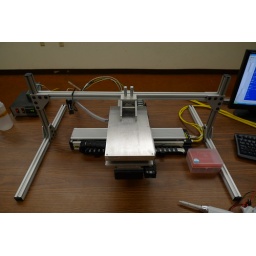
The servo table now has a gantry around it and a temperature-controlled vacuum plate mounted on it.